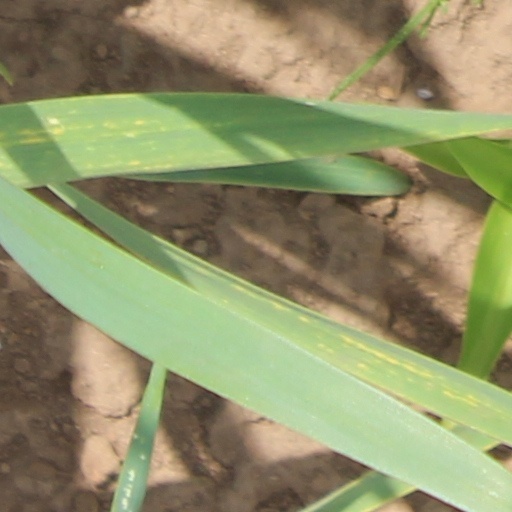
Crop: wheat